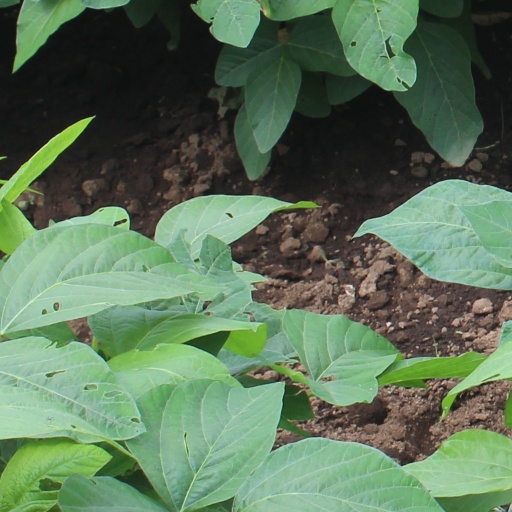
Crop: soybean